Problem Girls

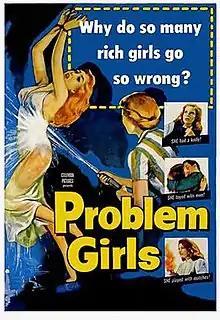

Problem Girls is a 1953 American mystery film directed by E. A. Dupont and starring Helen Walker, Ross Elliott and Susan Morrow. The film is set in a private school for girls.